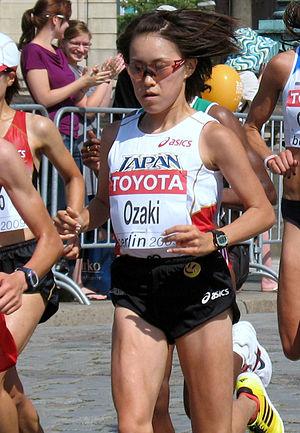
Yoshimi Ozaki est une athlète japonaise, spécialiste du fond, des courses sur route, du cross-country et du marathon.